Topeka, Kansas

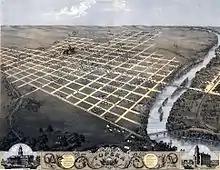
An 1869 bird's-eye illustration of Topeka

In the early 1850s, traffic along the Oregon Trail was supplemented by trade on a new military road stretching from Fort Leavenworth through Topeka to the newly established Fort Riley. In 1854, after completion of the first cabin, nine men established the Topeka Town Association. The group included Cyrus K. Holliday, an "idea man", who became mayor of Topeka and founder of the Atchison, Topeka & Santa Fe Railroad. Soon, steamboats were regularly docking at the Topeka landing, depositing meat, lumber, and flour and returning eastward with potatoes, corn, and wheat. By the late 1860s, Topeka had become a commercial hub that offered many Victorian era comforts.